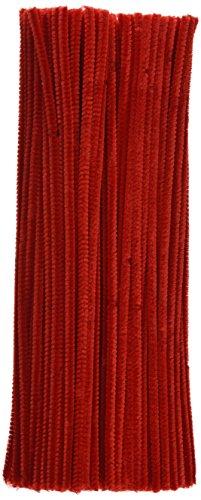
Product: Darice Chenille Stems (100pc), Red – Perfect for Craft Projects – Classic Pipe Cleaners are Easy to Bend to Create Shapes, Objects - Great for Kids, Classrooms, Home and More – 6mm x 12” Long
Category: Arts, Crafts & Sewing | Crafting | Craft Supplies | Pipe Cleaners
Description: LEARN WITH PIPE CLEANERS – Chenille stems are a great tool for teachers and parents.
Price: $5.74
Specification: ProductDimensions:7x4x0.5inches|ItemWeight:4.3ounces|ShippingWeight:15.2ounces(Viewshippingratesandpolicies)|Manufacturer:Notions-InNetwork|ASIN:B001NP3P44|Itemmodelnumber:1084-30